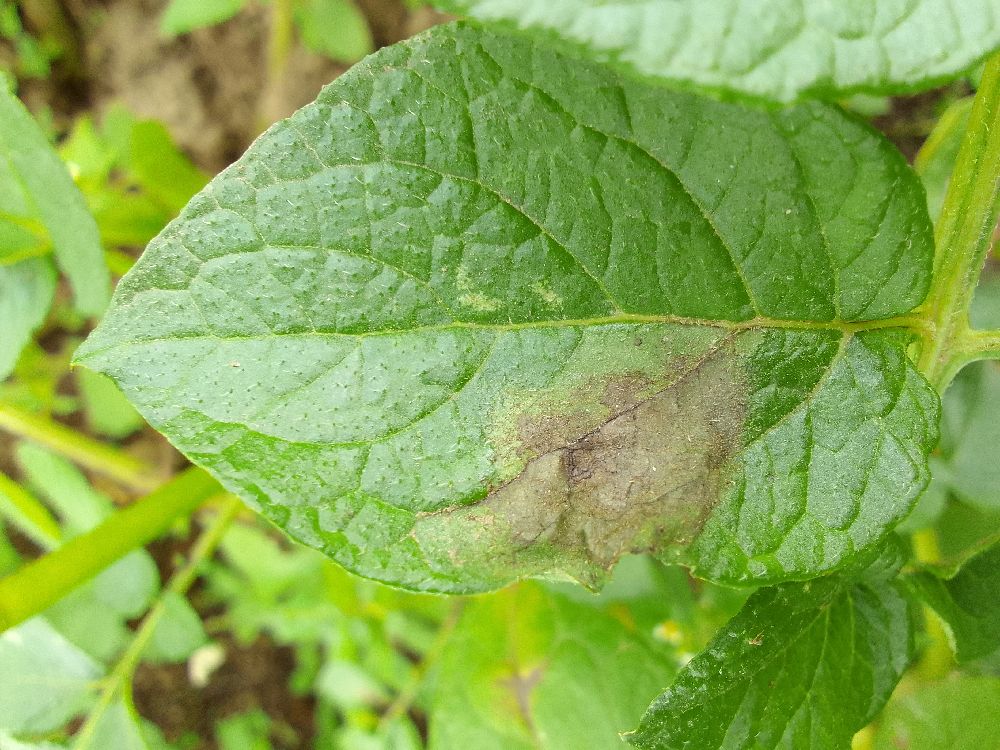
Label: Late blight